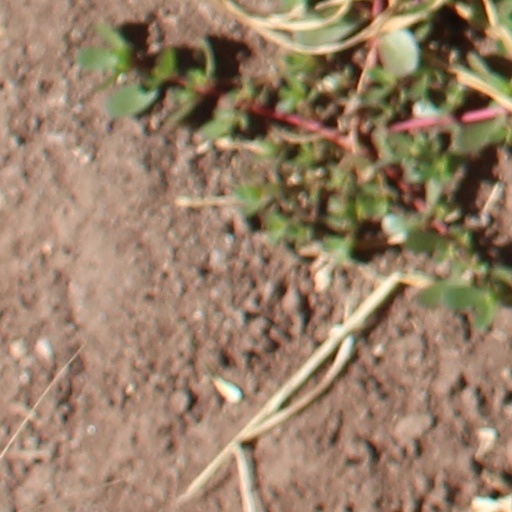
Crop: wheat